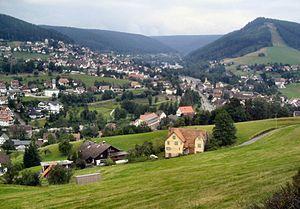
Baiersbronn est une commune d'Allemagne, située dans l'arrondissement de Freudenstadt et le Land de Bade-Wurtemberg. C'est, après Stuttgart, la commune la plus étendue du land de Bade-Wurtemberg. Baiersbronn est une station de sports d'hiver.